Texas Southern Tigers football

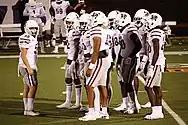
Texas Southern football players in 2019

Over 60 Texas Southern alumni have played in the NFL or AFL, including: